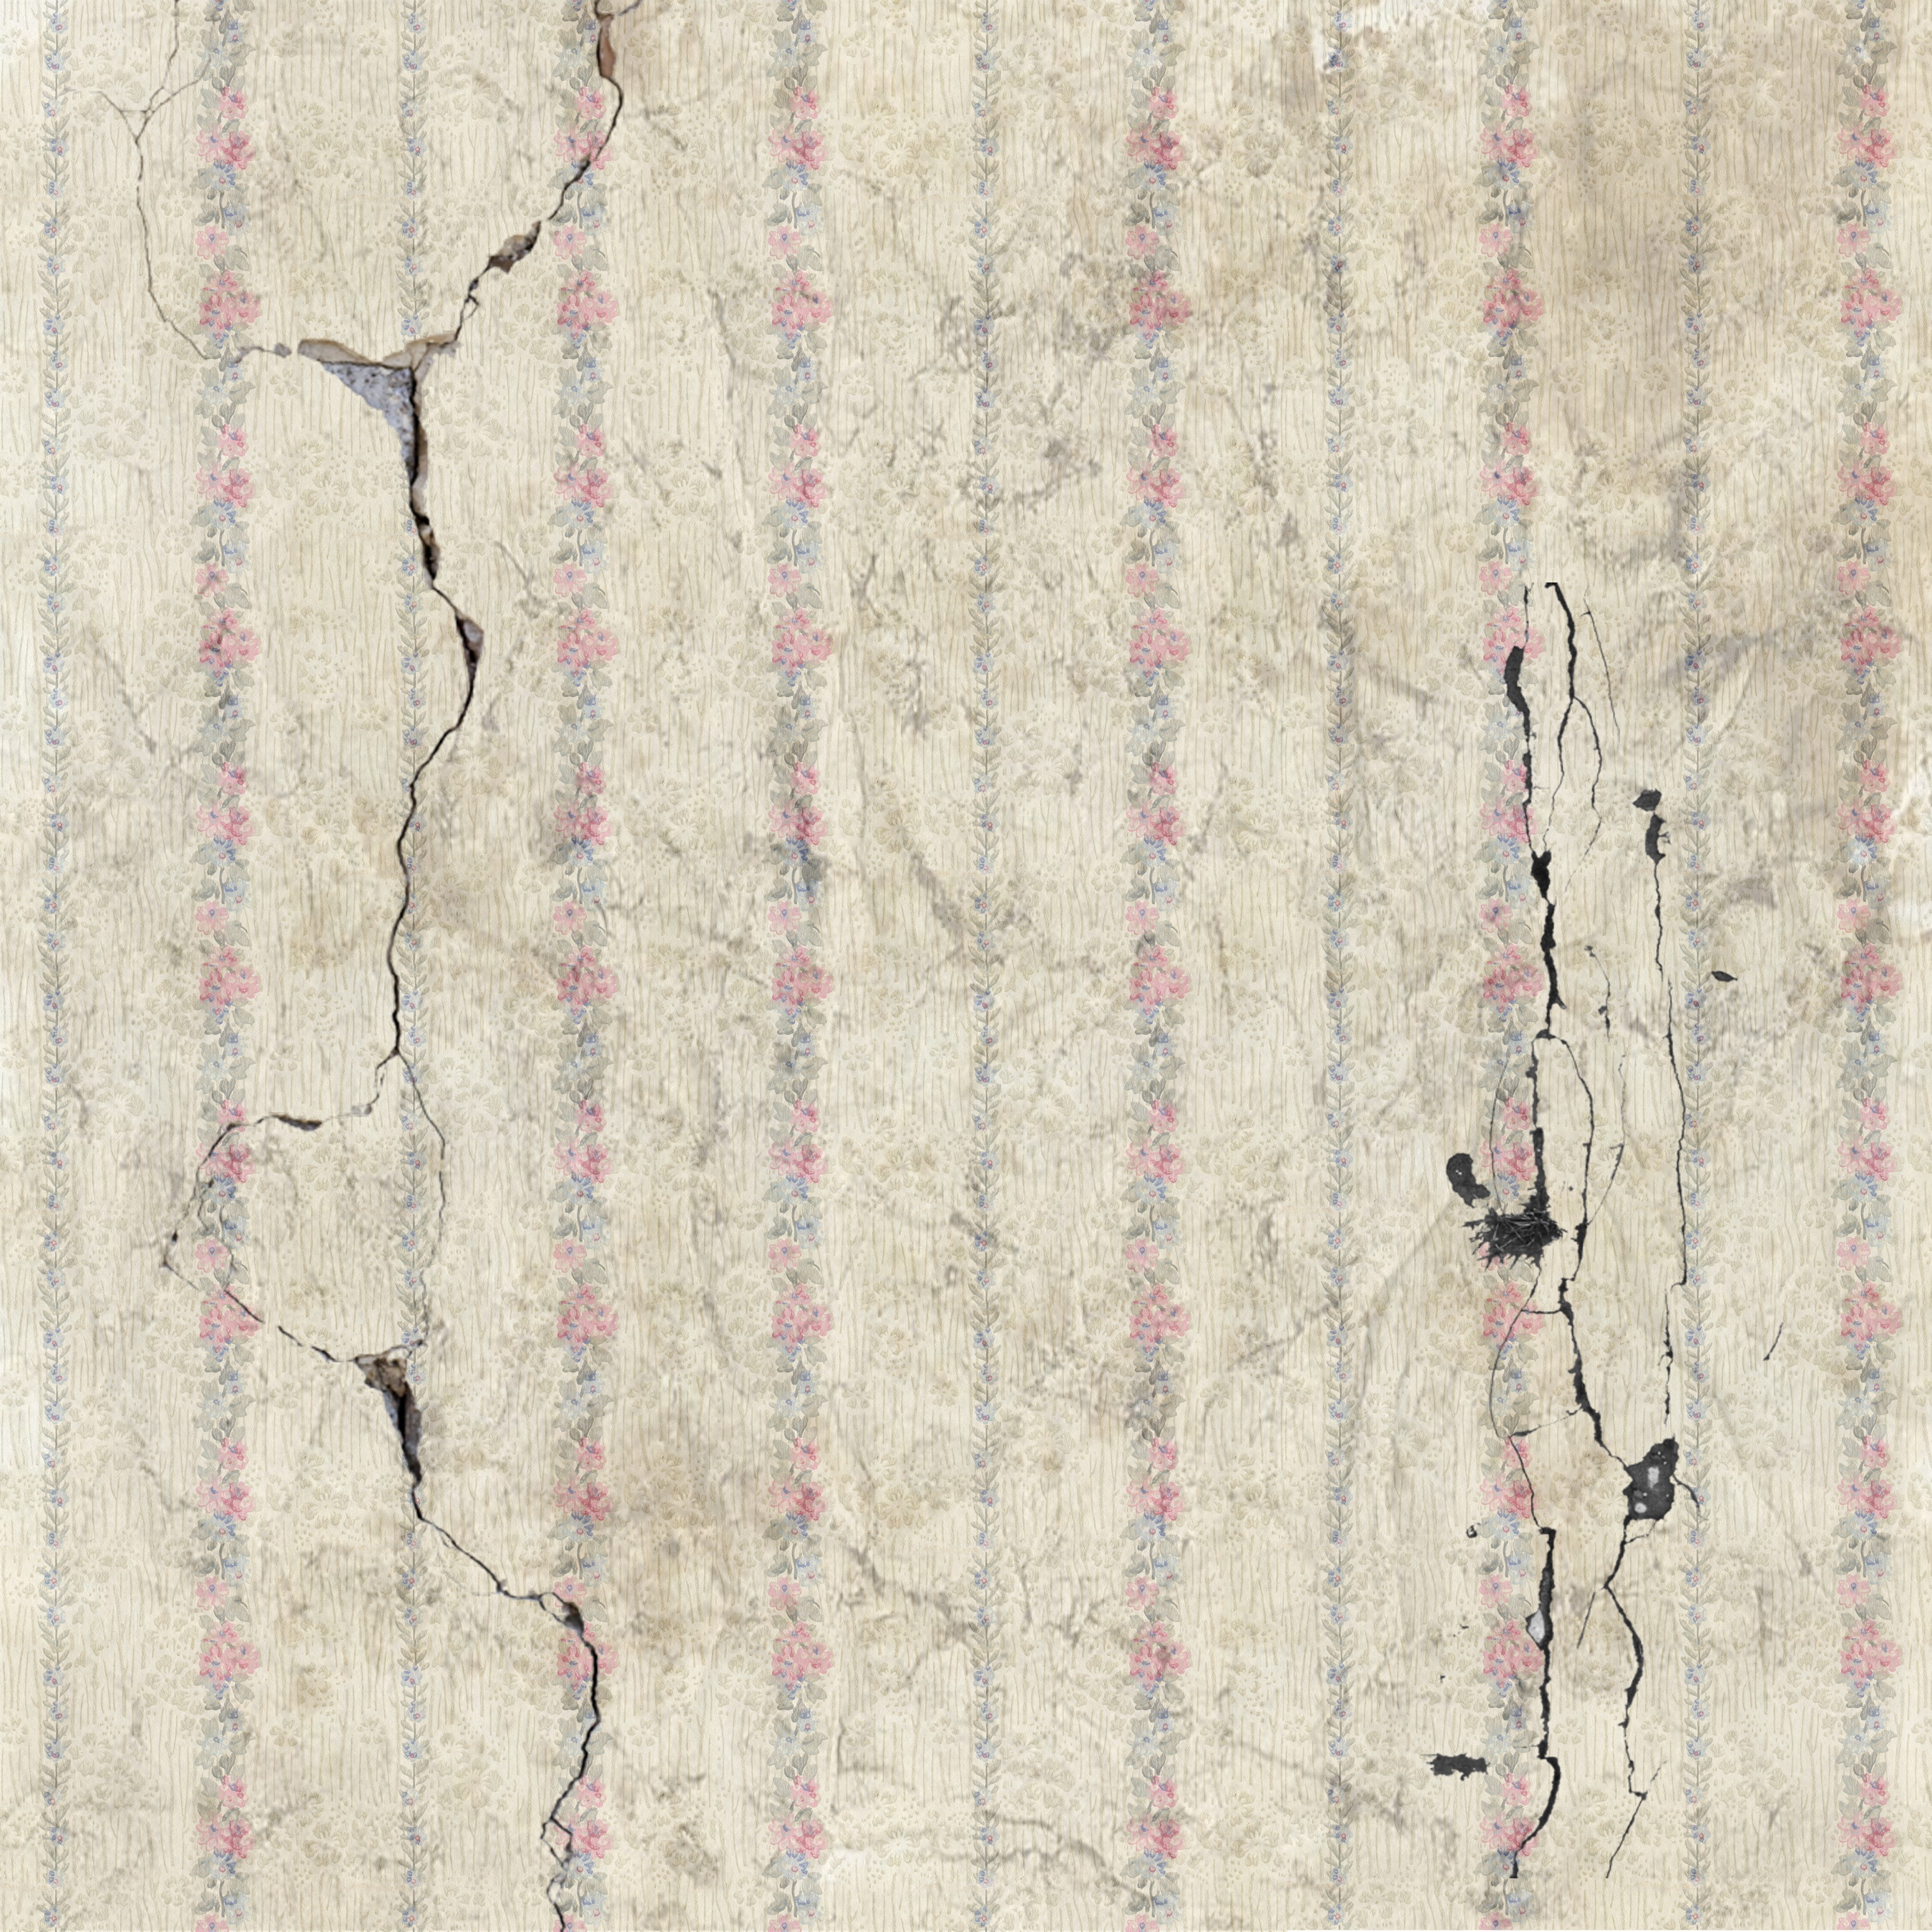
vintage, antique, texture, building, old, wall, construction, repair, pattern, line, broken, facade, material, old house, textile, wallpaper, damaged, damage, mold, earthquake, leak, mistake, real estate, royalty free, flooring